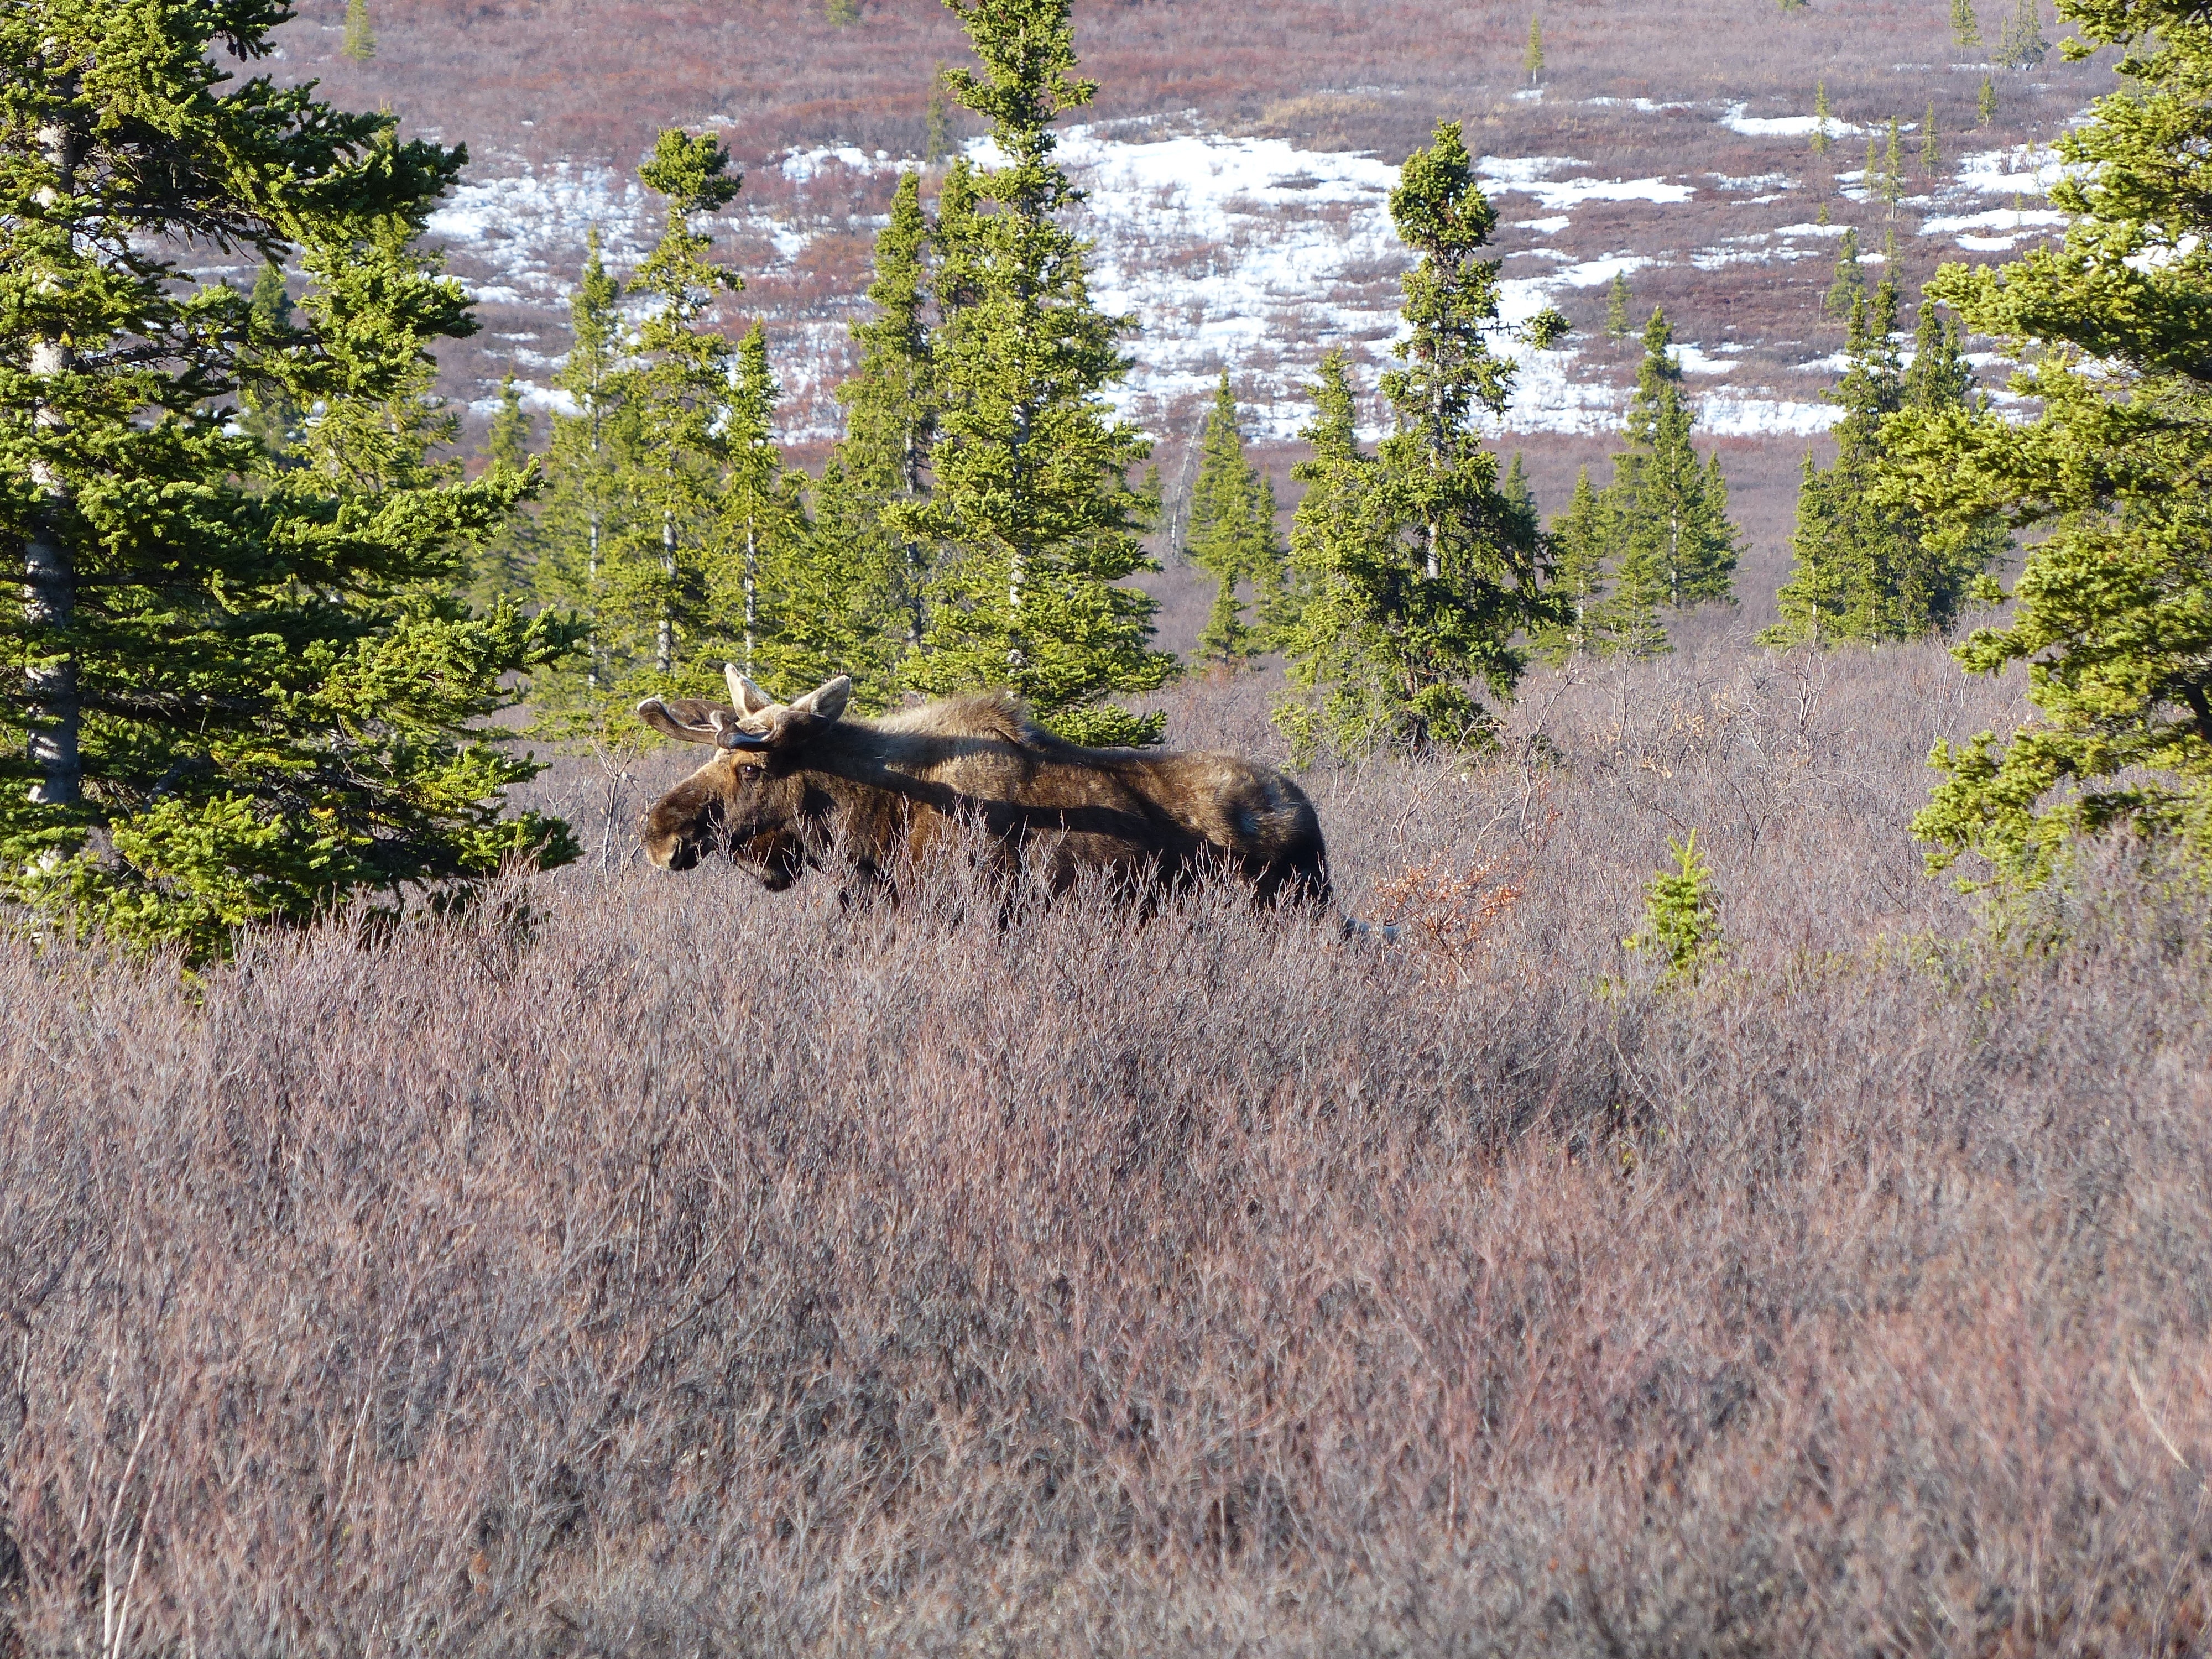
nature, wilderness, prairie, wildlife, wild, fauna, moose, alaska, denali